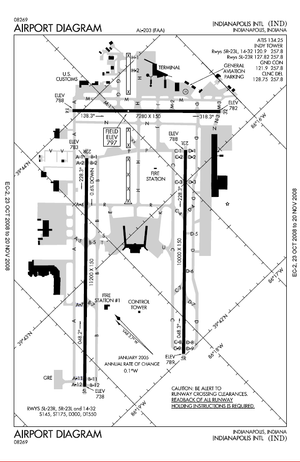
L'aéroport international d'Indianapolis est un aéroport public situé au sud-est du central business district d'Indianapolis, situé dans le comté de Marion dans l'Indiana aux États-Unis. L'aéroport est géré par l'autorité aéroportuaire d'Indianapolis. Il s'agit du plus grand aéroport de l'Indiana, occupant 3 116 ha. Les autoroutes I-65, I-69, I-70, et I-74 se situent à côté de l'aéroport qui le connectent à la ville par la rocade I-465.